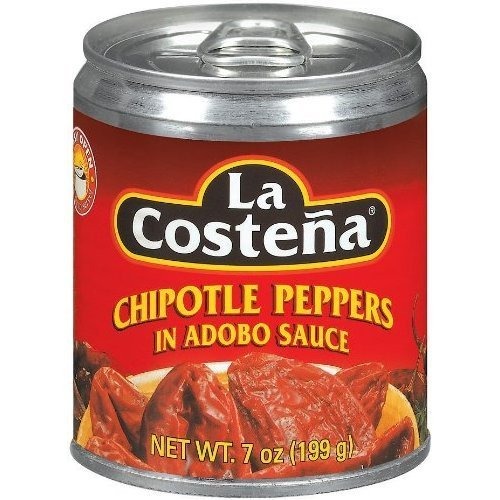
Item Name: La Costena, Pepper Chipotle, 7 OZ (Pack of 24) ( Value Bulk Multi-pack)
Value: 168.0
Unit: Fl Oz

Price: 1.79